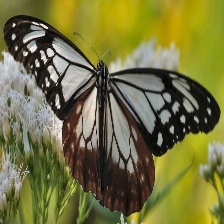
Species: CHESTNUT